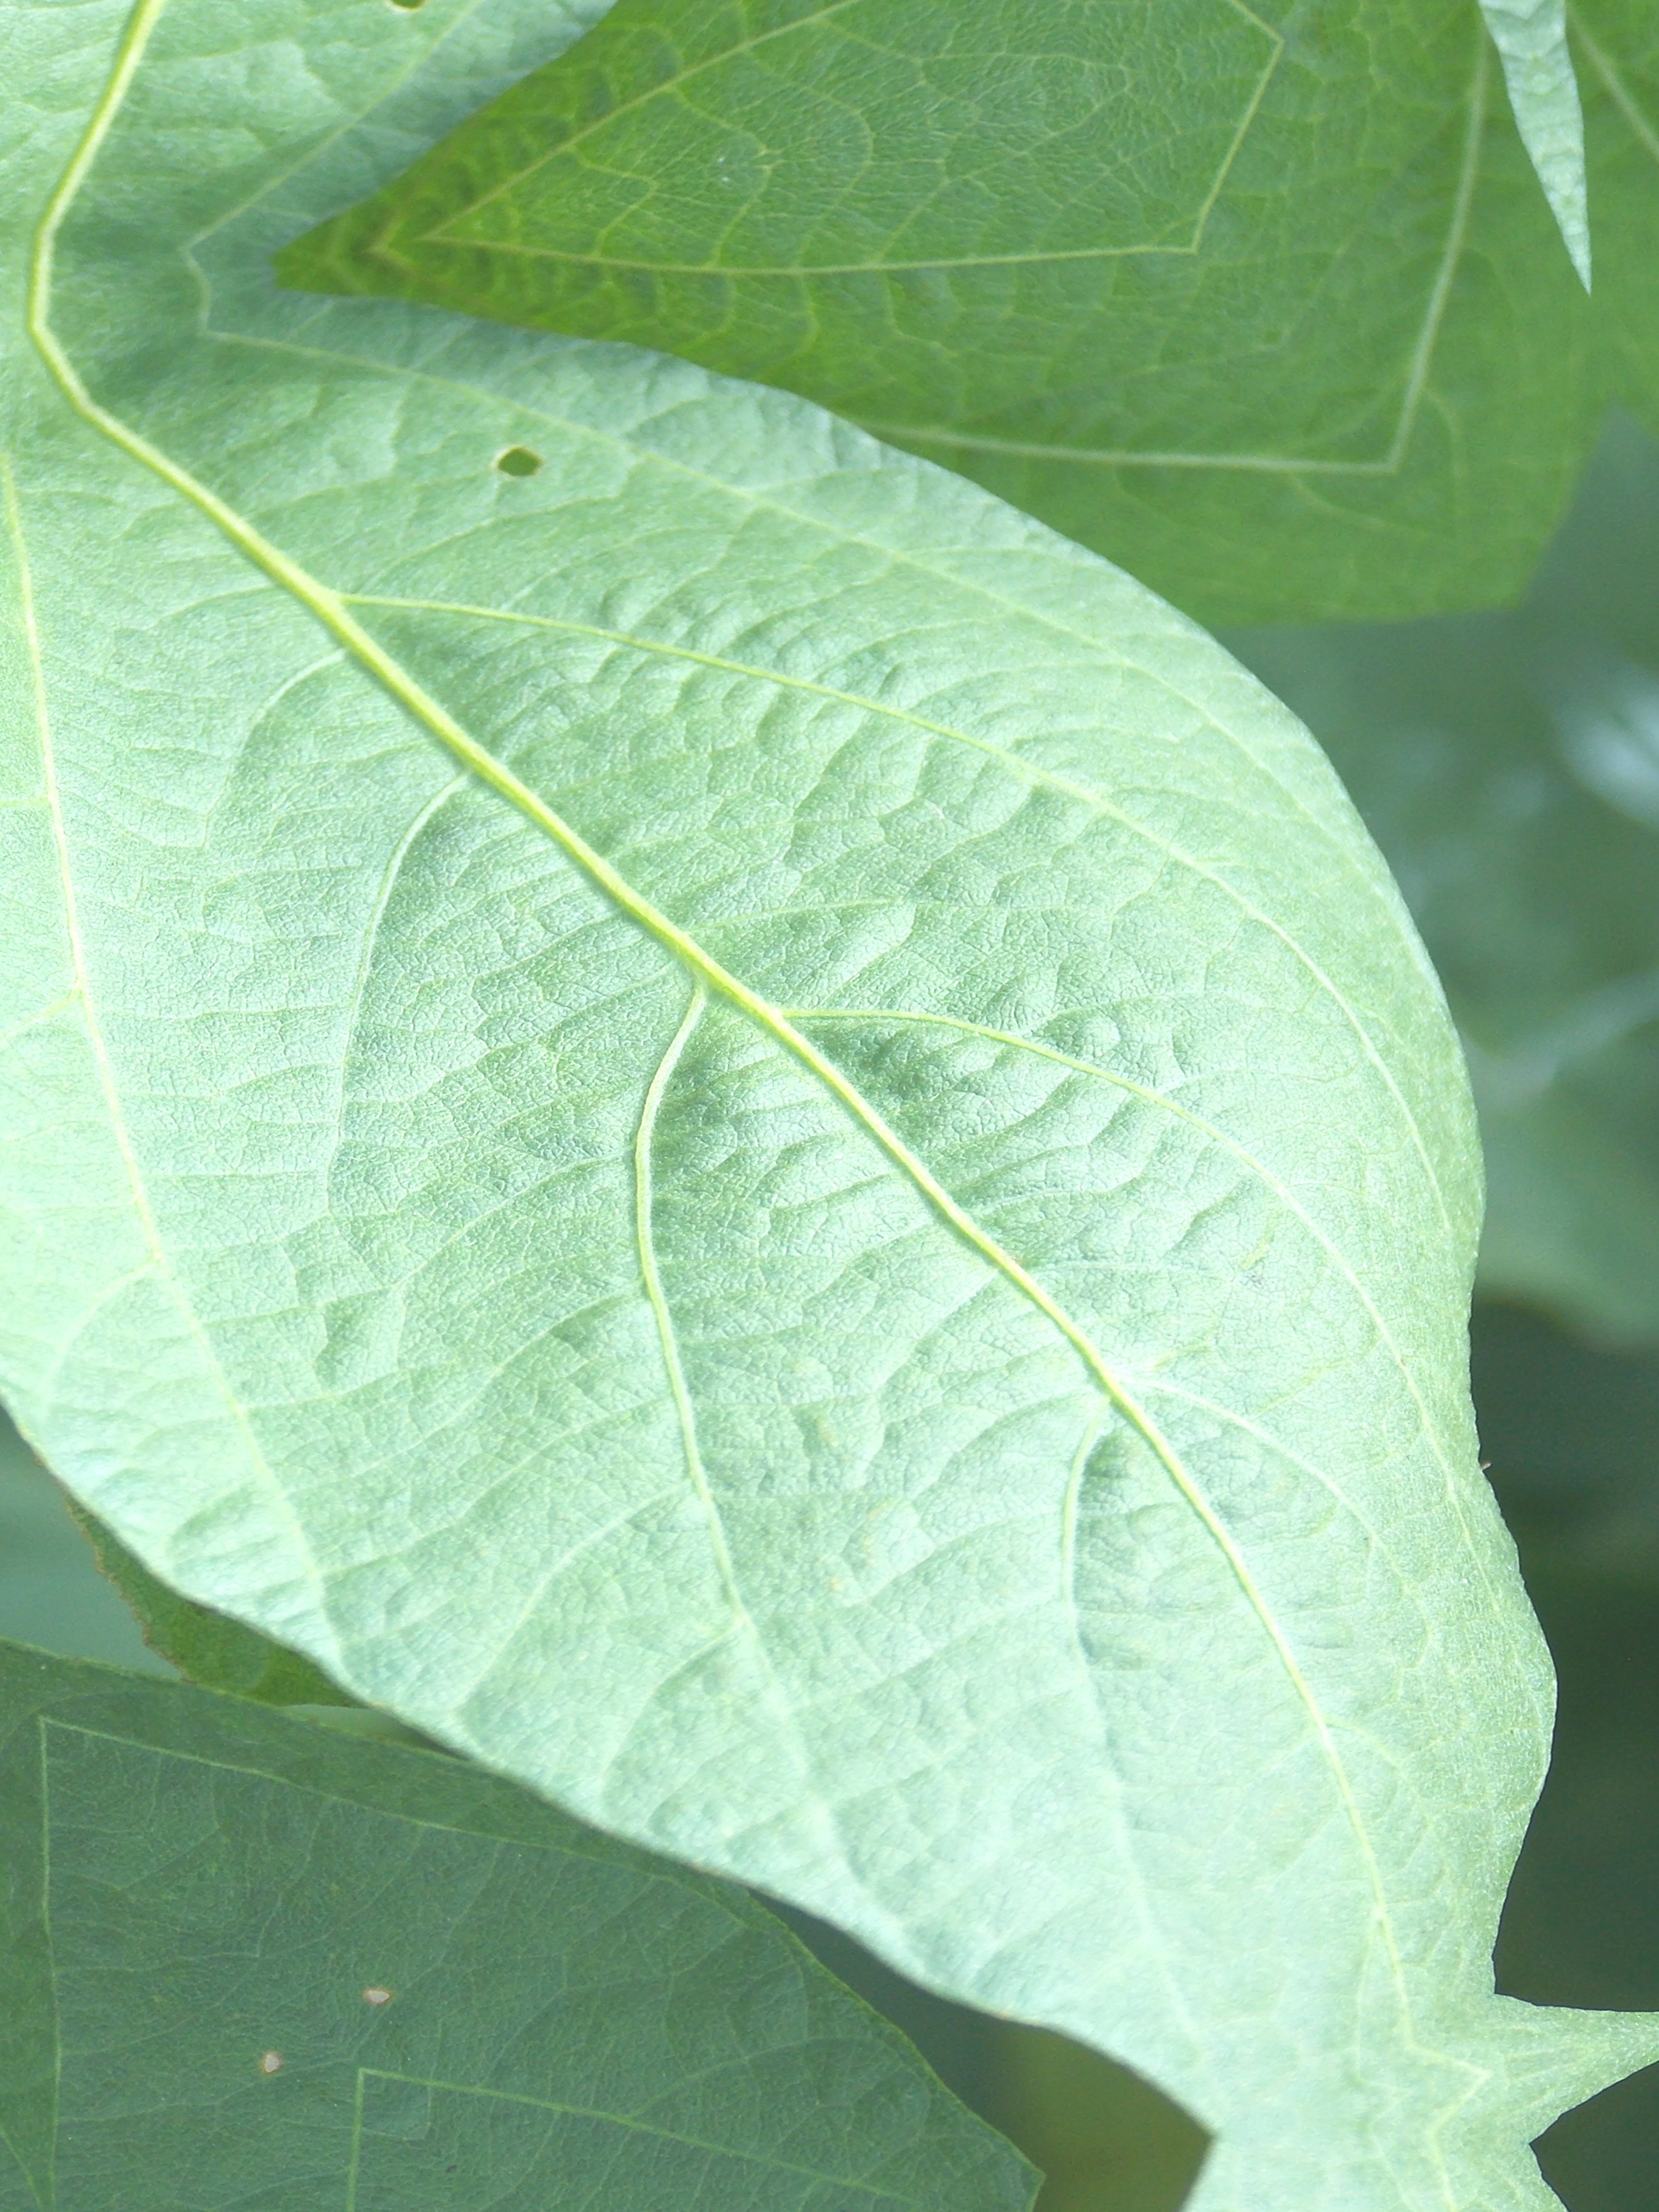
Label: Healthy